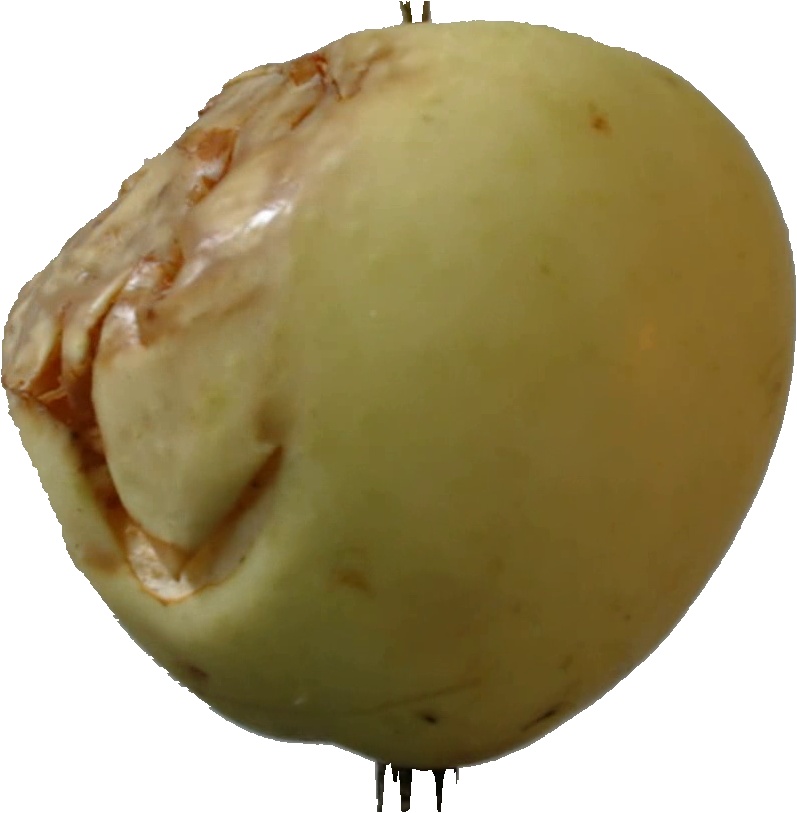
Label: apple_hit_1